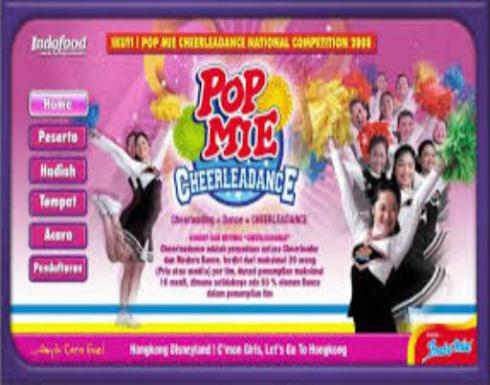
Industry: Food